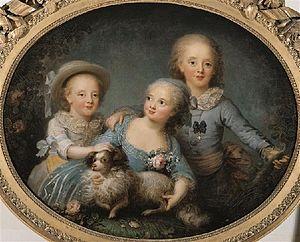
Mademoiselle d'Artois, aussi appelée Sophie, est une princesse française, fille du roi Charles X et de son épouse Marie-Thérèse de Savoie.